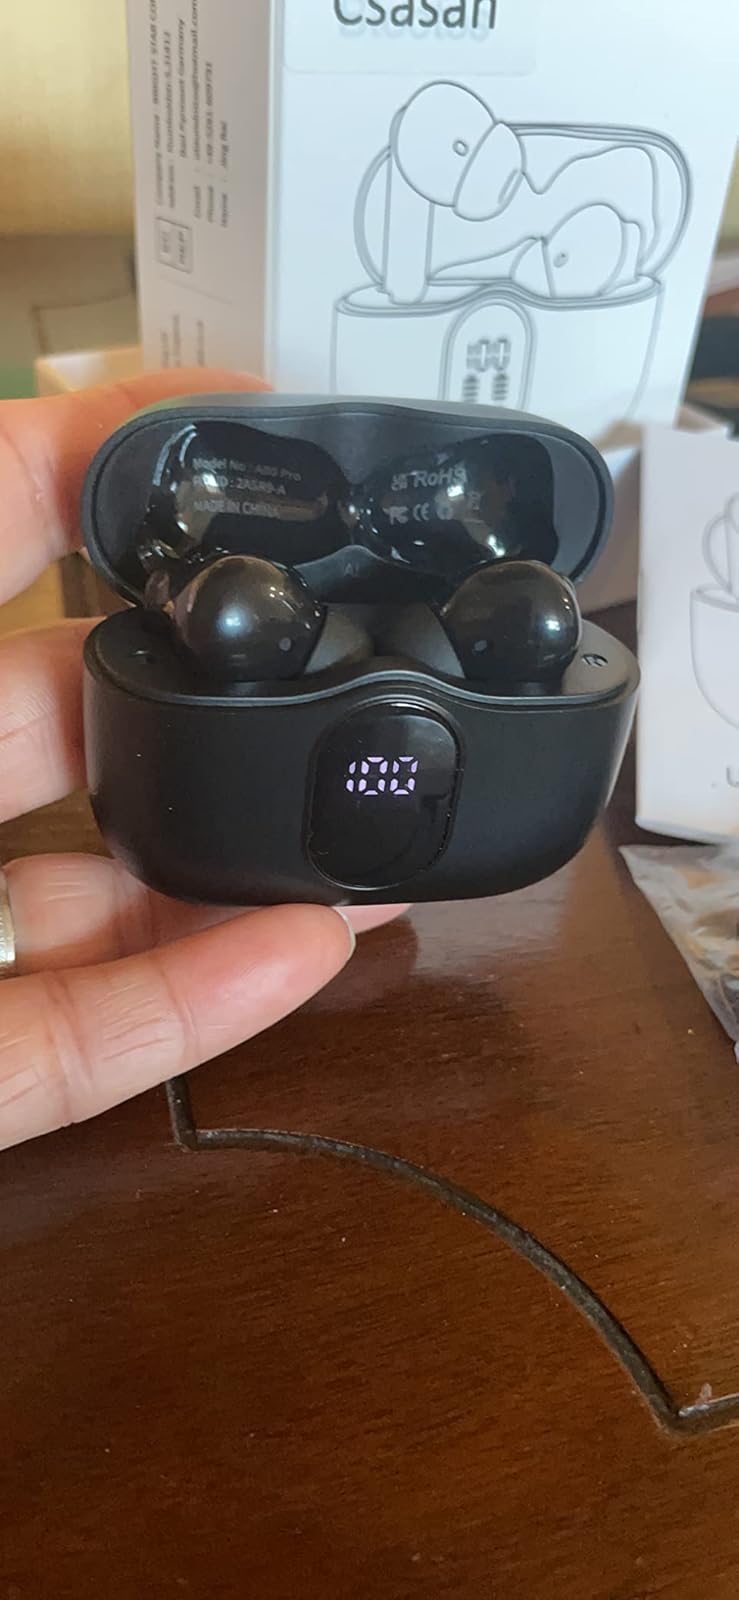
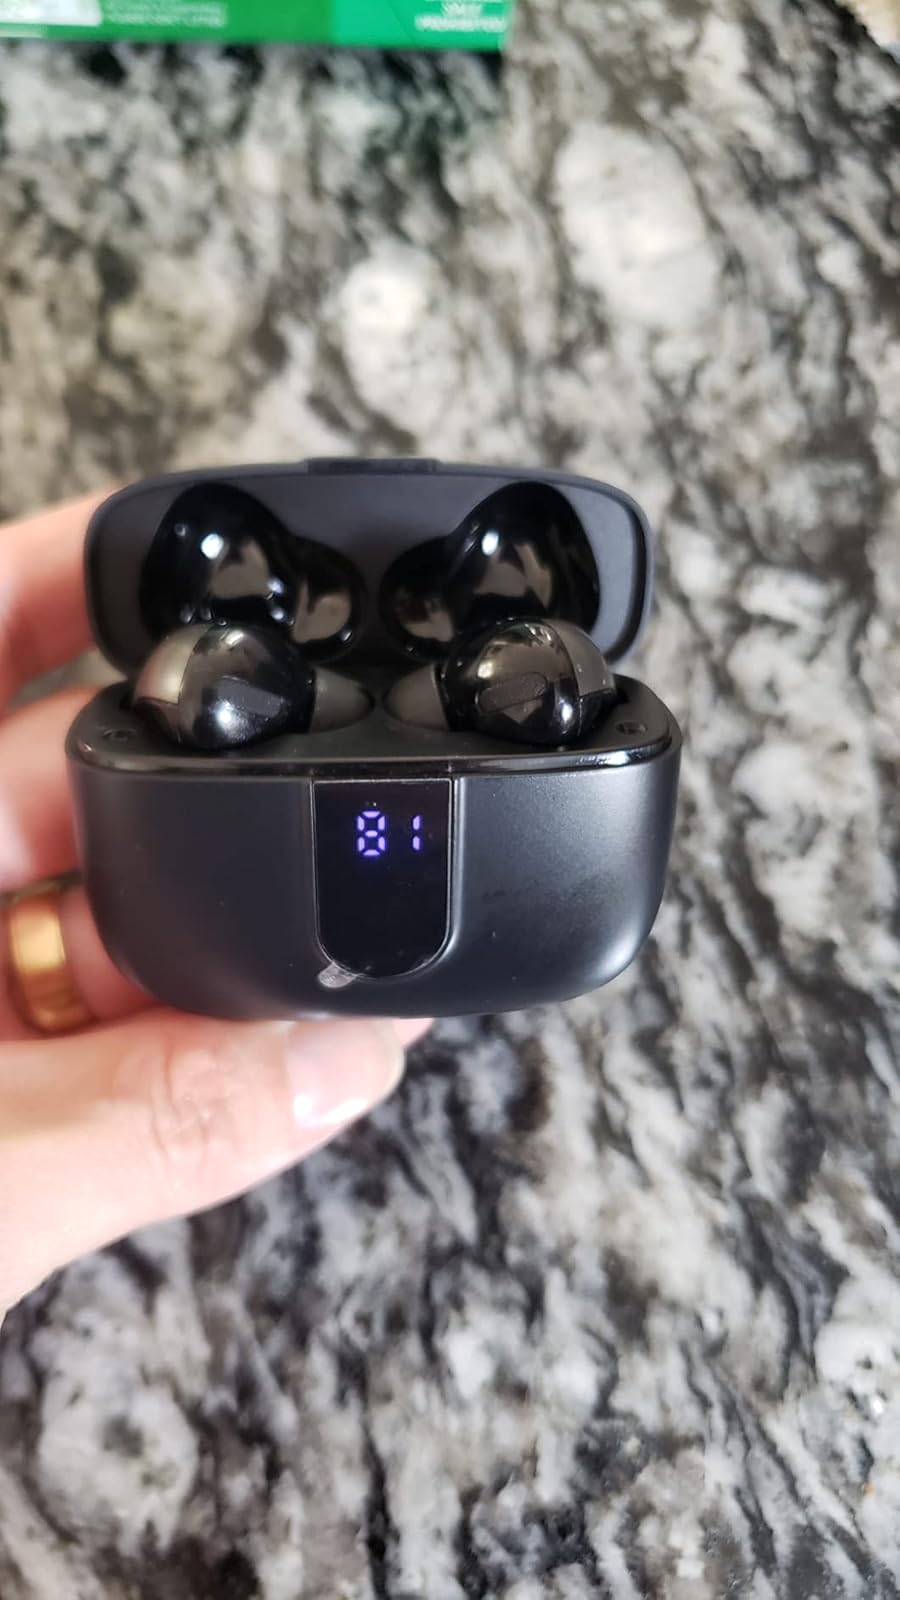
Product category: earbuds
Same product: no